Forest Hills School District

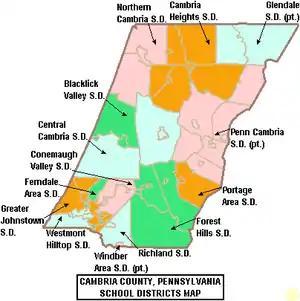

Forest Hills School District is a small rural public school district in Cambria County, Pennsylvania, United States. It serves the boroughs of Wilmore, Summerhill, South Fork, and Ehrenfeld, plus the townships of Adams, Summerhill, and Croyle. The Forest Hills School District encompasses approximately .